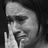
Emotion: sad